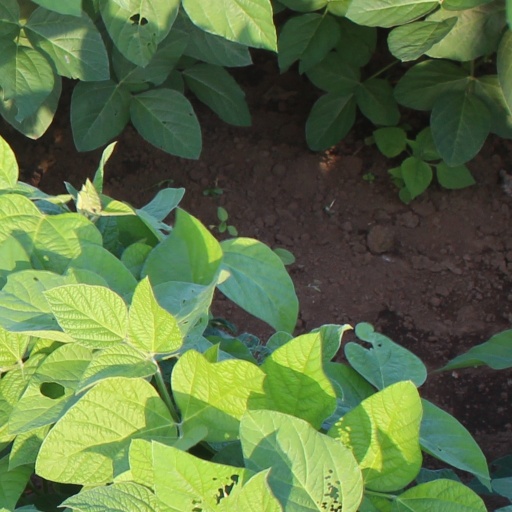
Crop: soybean